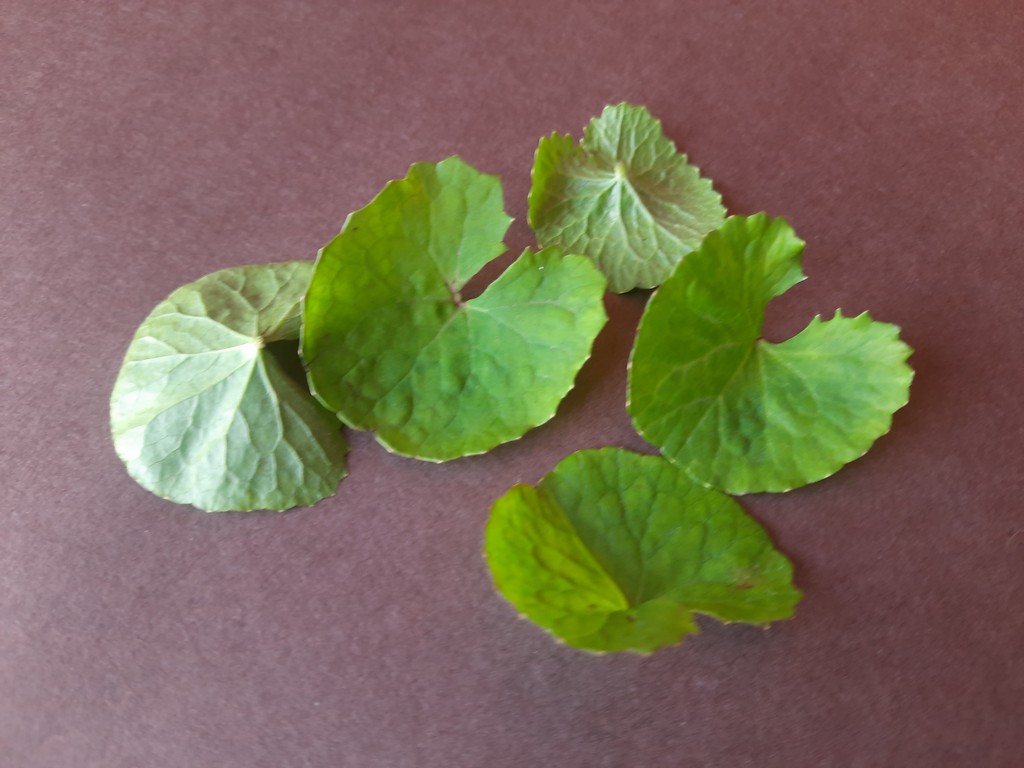
Label: Healthy